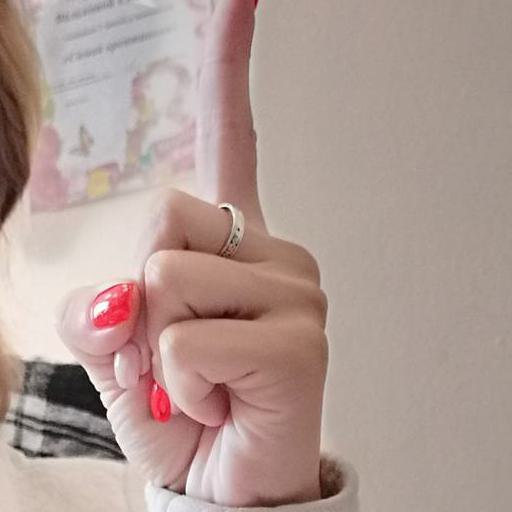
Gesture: one